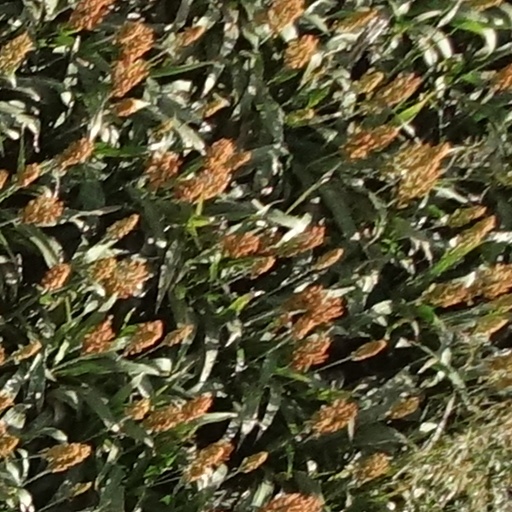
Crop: sorghum